Feltons Mill Covered Bridge

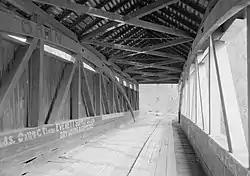
Feltons Mill Covered Bridge, 1992

The Feltons Mill Covered Bridge is a historic wooden covered bridge located at East Providence Township in Bedford County, Pennsylvania. It is a , Burr Truss bridge with a medium pitched gable roof, constructed in 1892. It crosses Brush Creek. It is one of 15 historic covered bridges in Bedford County.